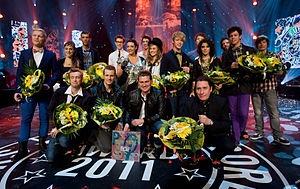
European Border Breakers Awards / Organisation
European Border Breakers Awards 2011 – Alle vinderne – af René Keijzer
Hvert år anerkender European Border Breakers Awards ti musiktalenter eller grupper, som har haft succes med at nå ud til publikum uden for deres eget land med deres internationale debutalbum inden for det seneste år. Tidligere vindere af European Border Breakers Award omfatter blandt andet Adele, Tokio Hotel, The Baseballs, Zaz, Lykke Li, Milow, Katie Melua, Damian Rice, Caro Emerald, Stromae og Mumford & Sons.